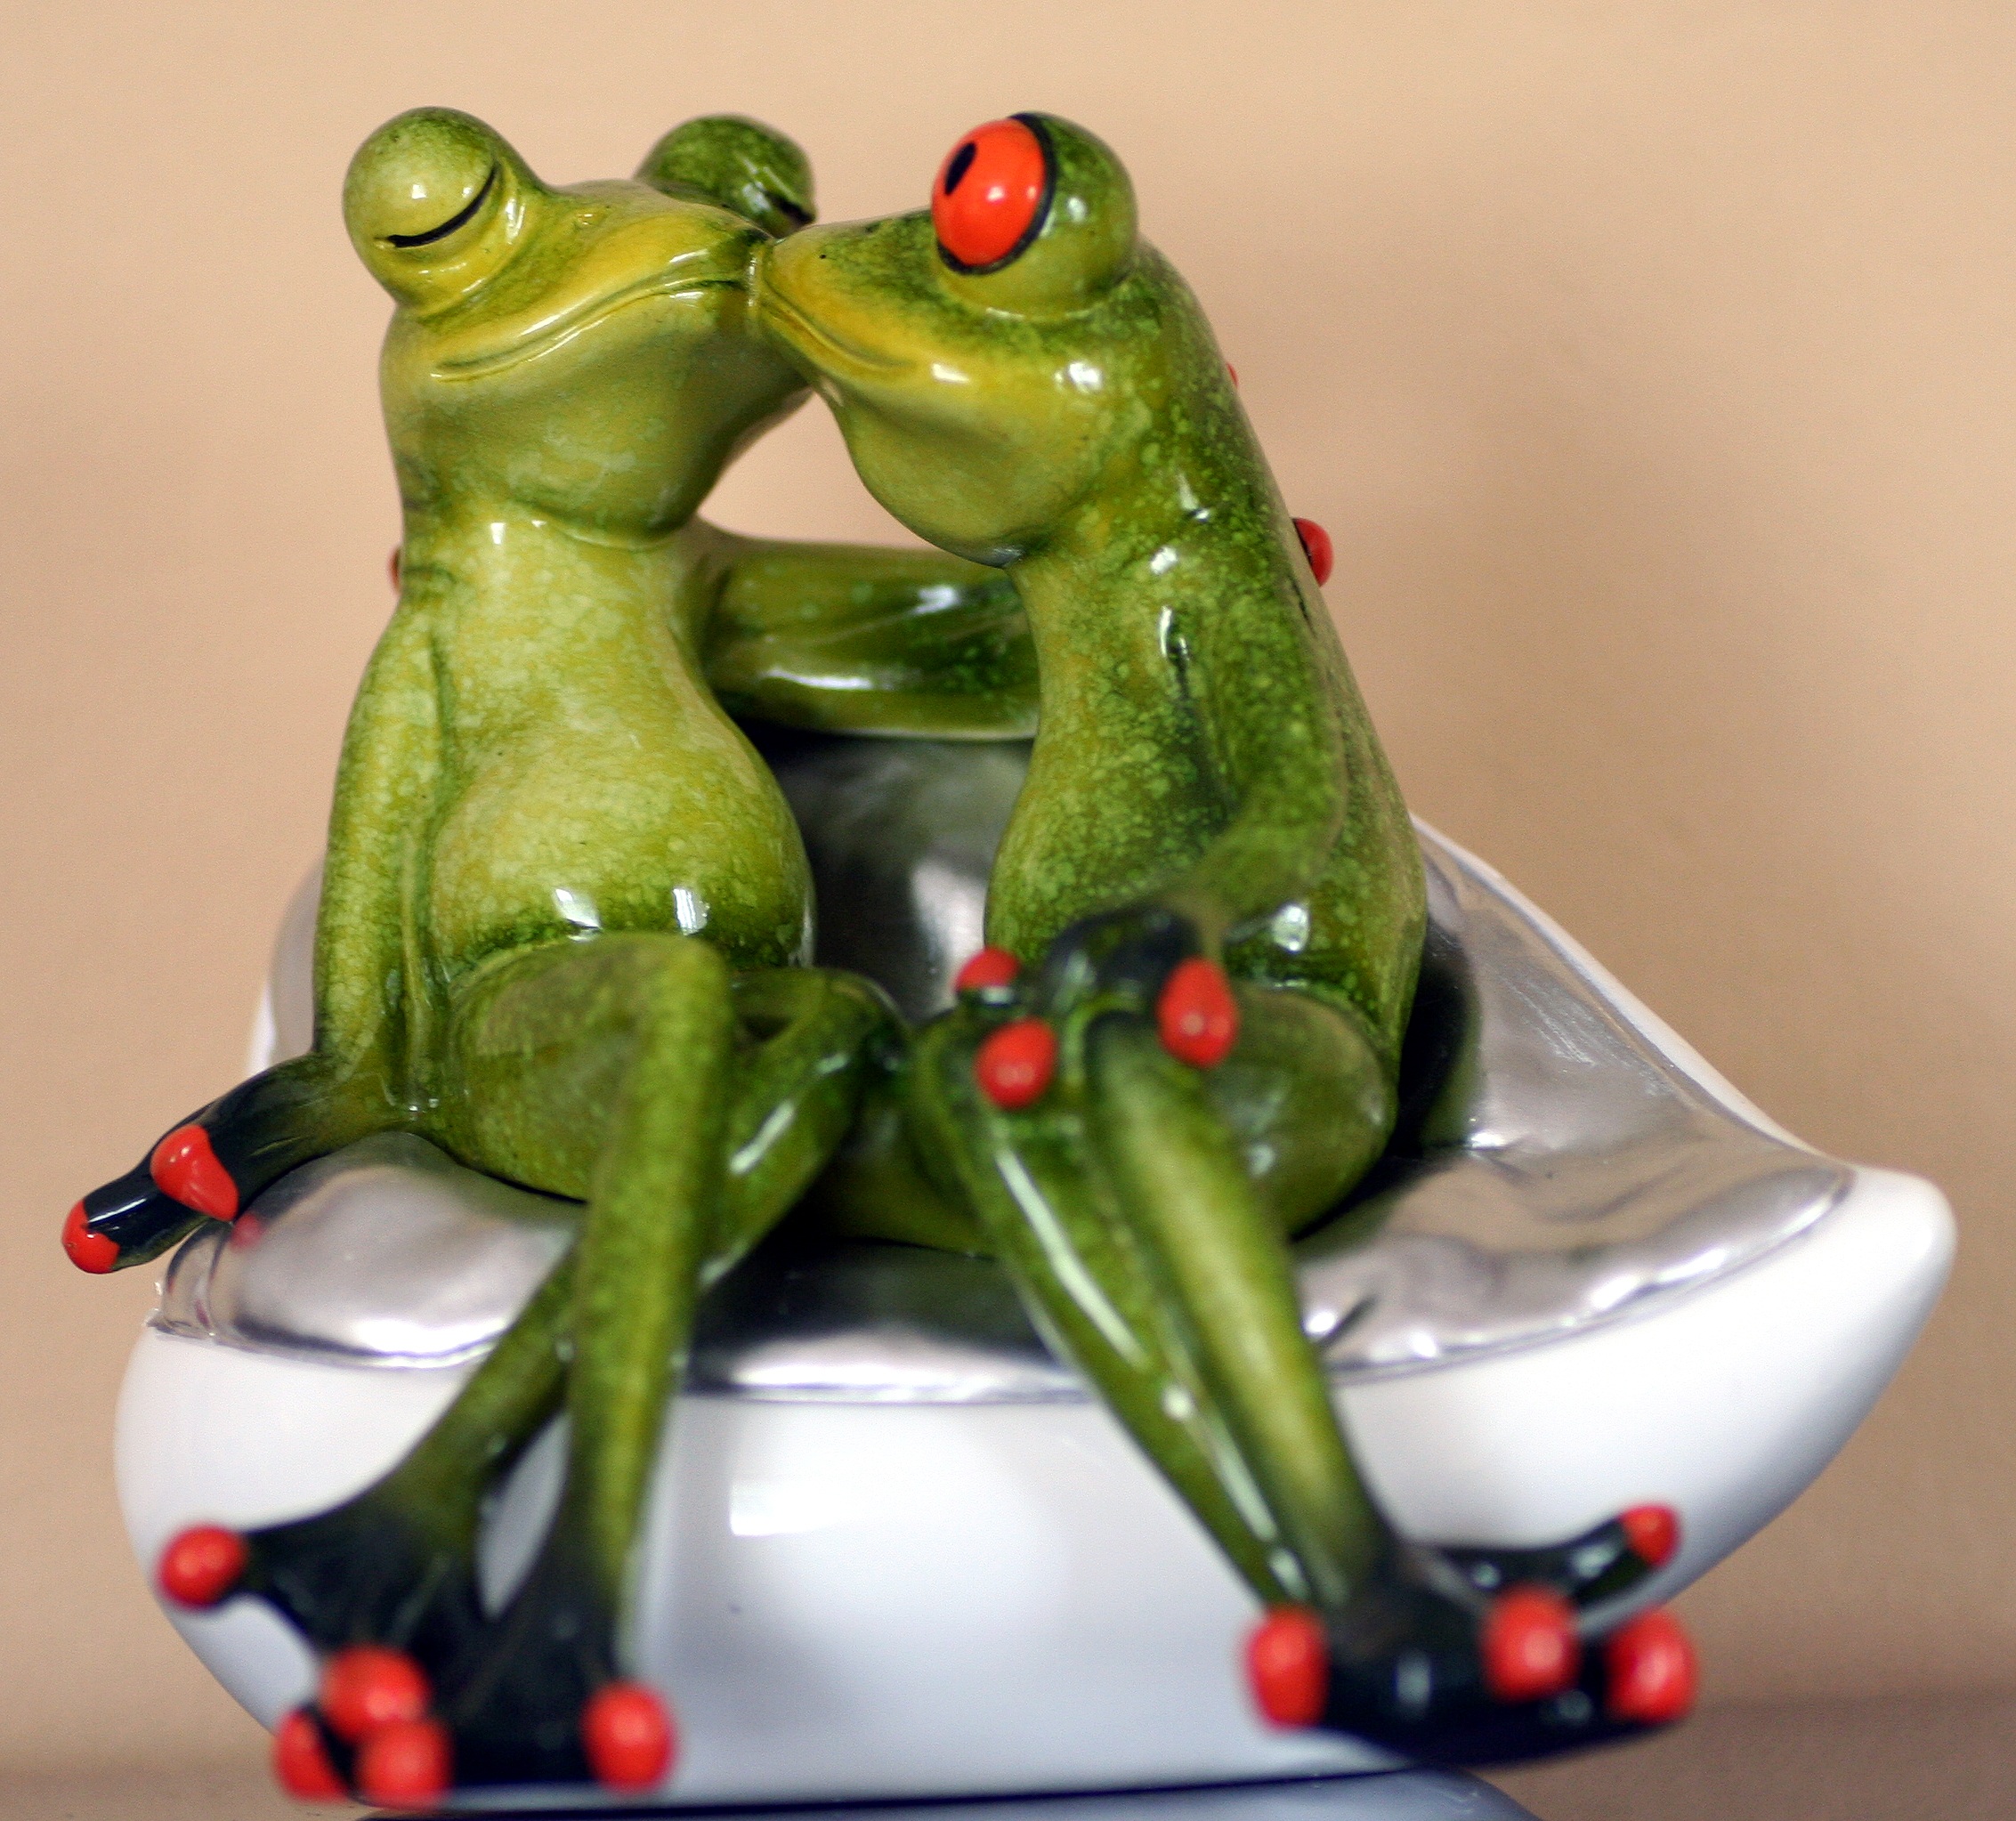
france, decoration, frog, amphibian, pottery, tree frog, figurine, frogs, alsace, gerardo